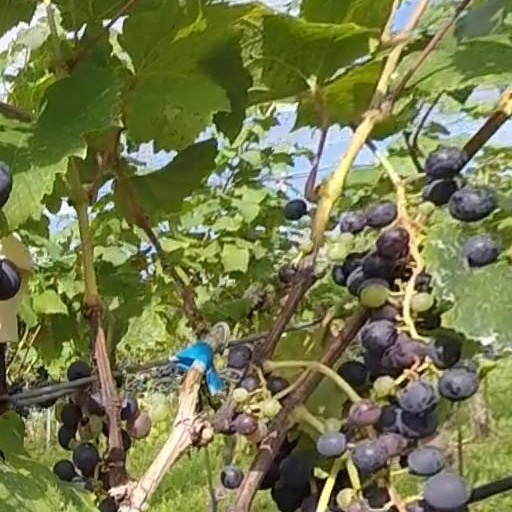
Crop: grape